Skindergade 44

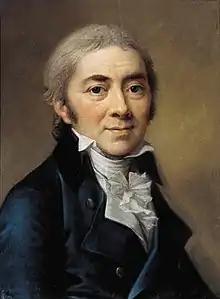
Rasmus Lange

In the late 17th century, the site was part of two separate properties. One of them was listed as No. 2 in Klædebo Quarter in 1689, owned by merchant Hans Ogelbye. The other one was listed as No. 3 in Klædebo Quarter, owned by ironmonger Samuel Biskop. The two properties were later merged into a single property. It was listed as No. 2 in 1756, owned by tanner Hans Hellemand.